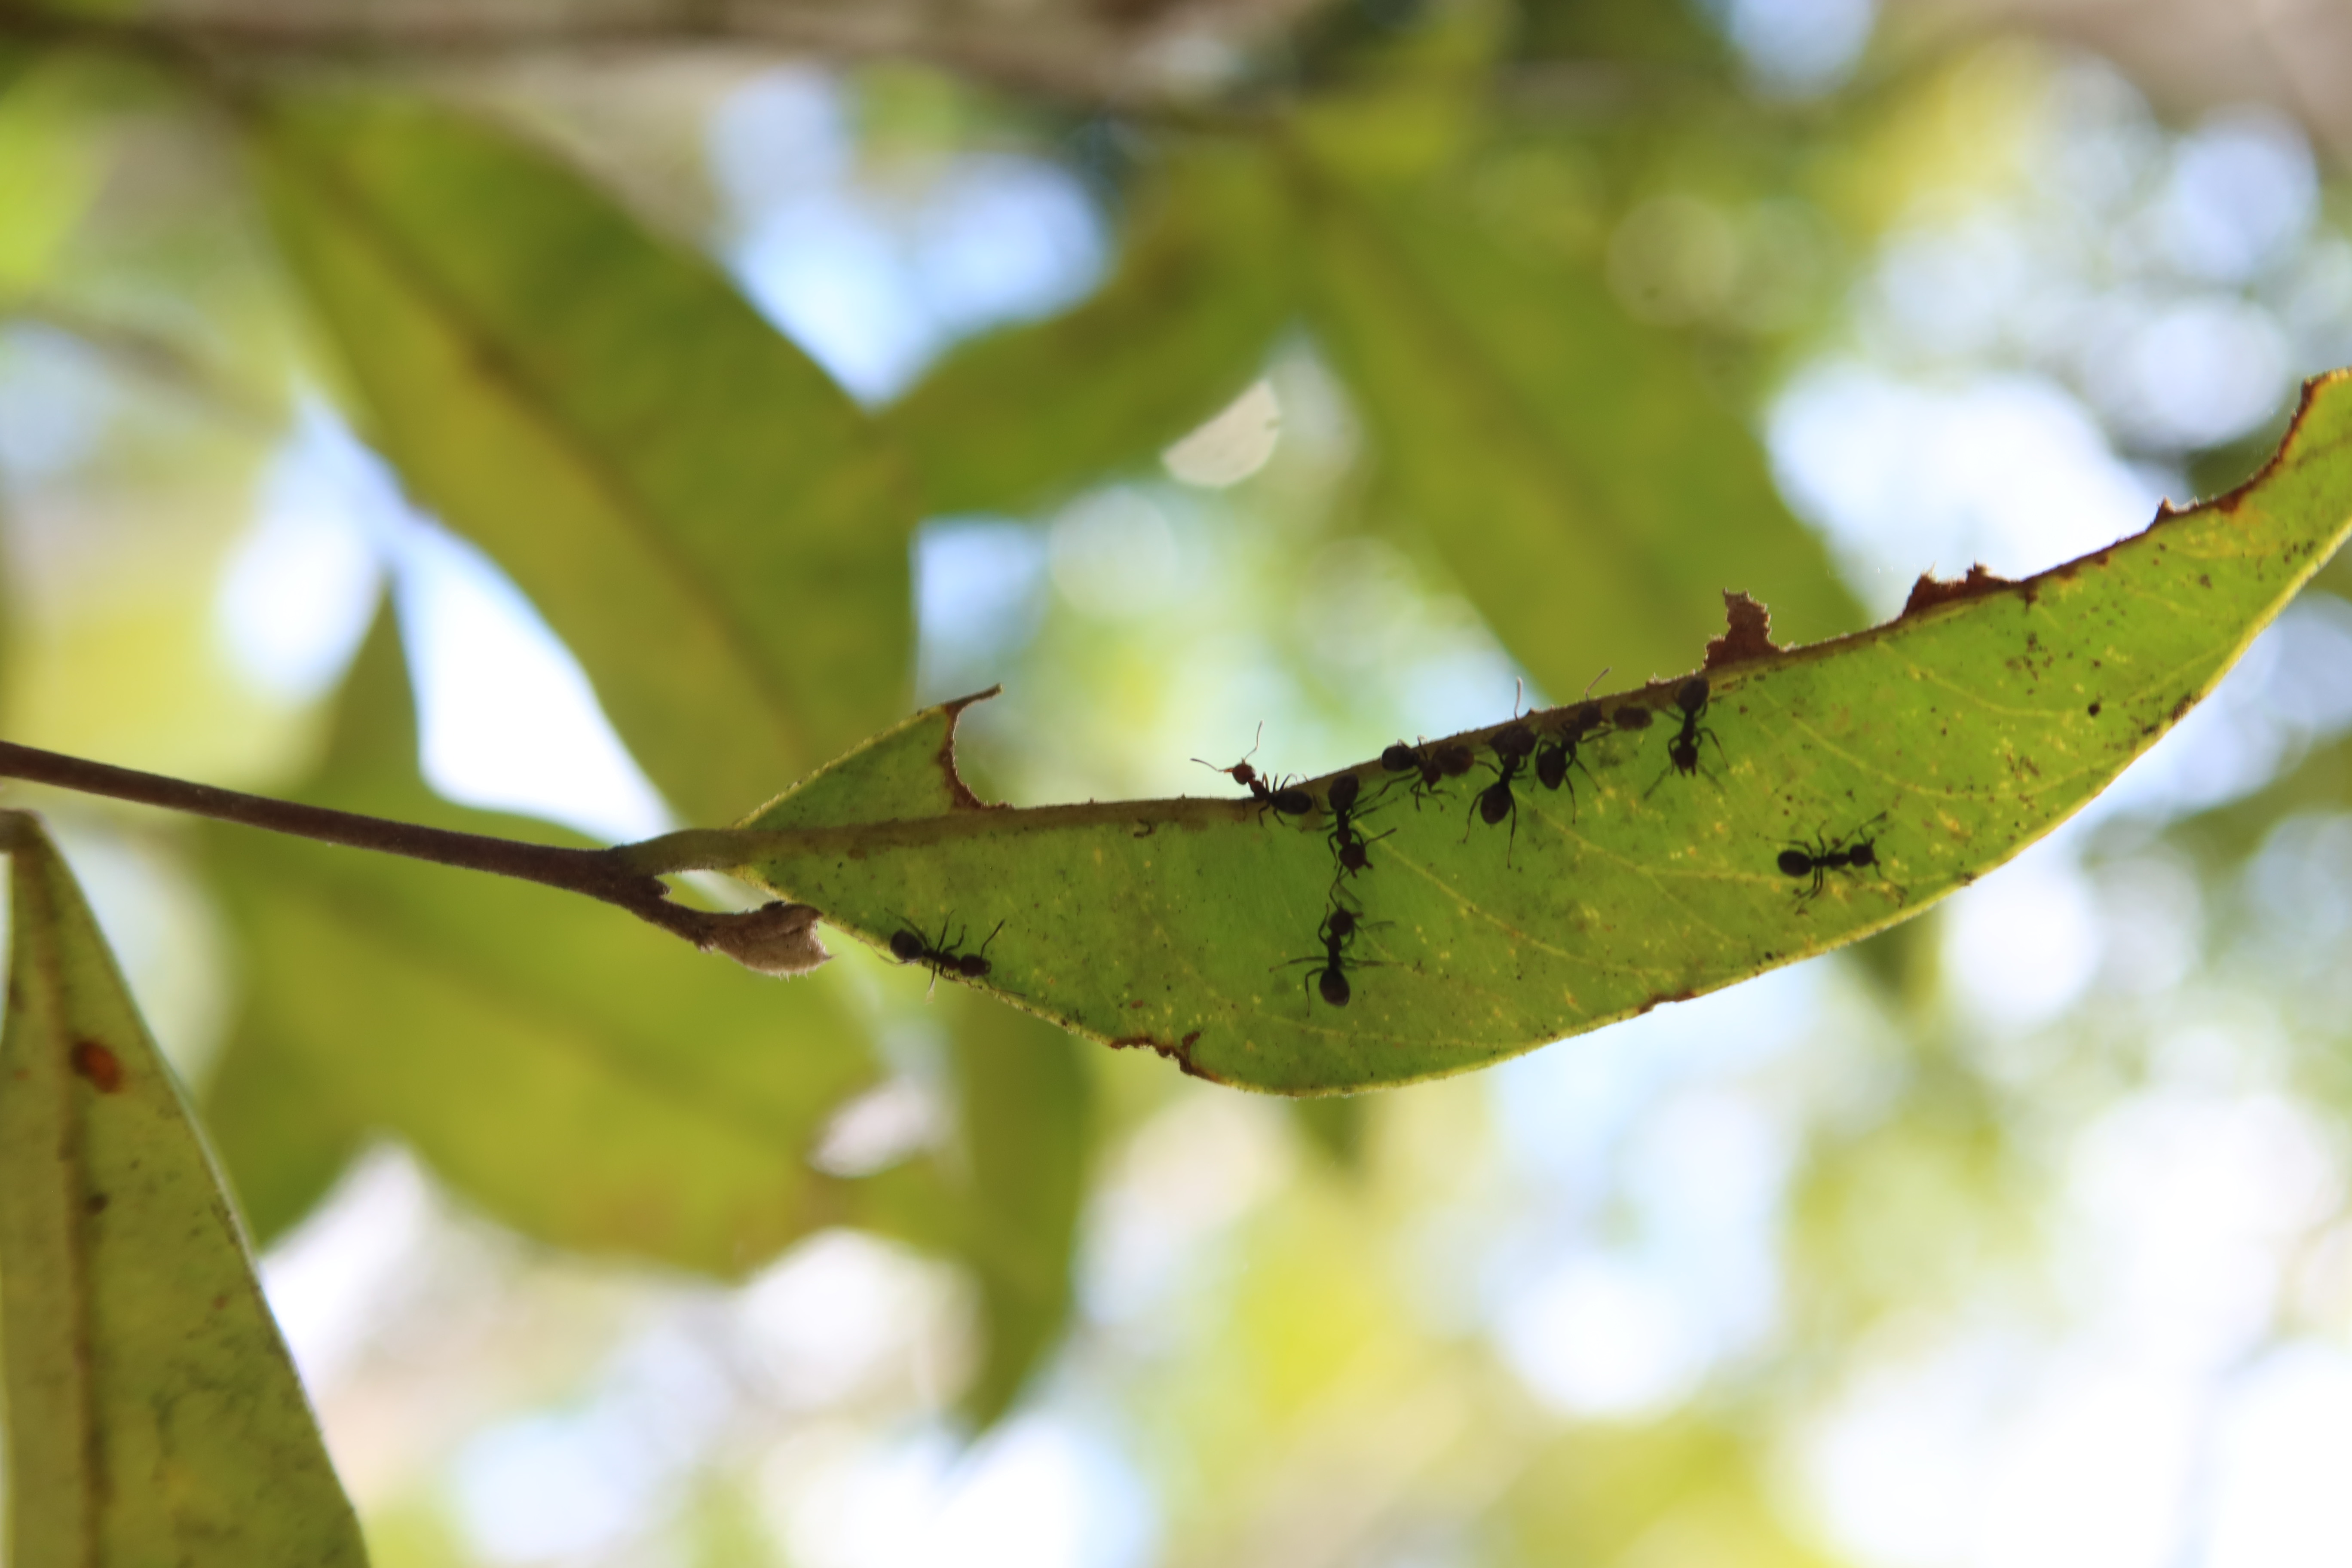
Label: Flea Beetles